August Knuppel

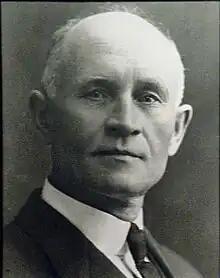

August A. Knuppel (October 4, 1857August 27, 1929) was a German American immigrant, mason, and contractor. He was the 32nd mayor of Appleton, Wisconsin, and was important in the development of the city.